The Grey Gatsby

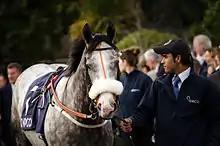
The Grey Gatsby at Leopardstown

On 13 September, The Grey Gatsby (ridden by Moore) faced Australia again in the Irish Champion Stakes over ten furlongs at Leopardstown Racecourse. He was made the 7/1 second favourite behind the Derby winner in a field which also included Mukhadram, Al Kazeem and Trading Leather. Moore held the colt up at the back of the field and was still in last place on the turn into the straight. Australia took the lead with a quarter of mile left to run, but The Grey Gatsby produced a sustained run on the outside to catch the Derby winner in the final strides and win by a neck. Commenting on the colt's late challenge Moore said "I was confident that I’d pass five of [the horses in front]. I just wasn’t quite so confident about the sixth (Australia)" whilst Ryan said; "He's a great horse and it was a fantastic ride. Now the horse will get the credit that he deserves. He hasn’t had it yet". The Grey Gatsby was expected to end the season in the Champion Stakes in October, but was withdrawn six days before the race as Ryan felt the colt would be unsuited by the softening ground.